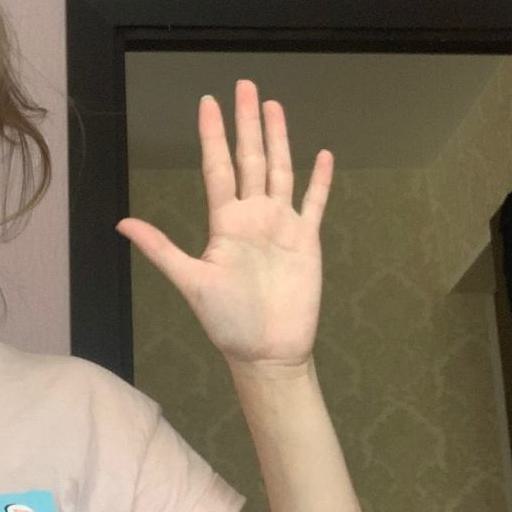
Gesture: palm